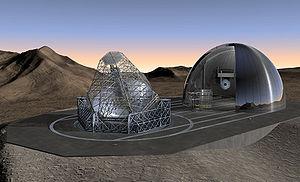
Un télescope géant est un télescope optique dont le miroir primaire a un diamètre supérieur à 20 mètres. L'établissement de trois télescopes de cette classe est actuellement en route, avec des dates de mise en service prévues comprises entre 2024 et 2027. Une fois construits, ce seront les plus grands télescopes optique du monde.
L'Overwhelmingly Large Telescope, ou en français « télescope extrêmement grand », était un projet de l'observatoire européen austral visant à concevoir un télescope doté d'un miroir primaire de 100 mètres de diamètre. Sa résolution angulaire serait 40 fois plus importante que Hubble, ce qui la fait descendre sous la milliseconde d'arc.
Le Télescope géant européen, en anglais Extremely Large Telescope, est un télescope terrestre, faisant partie de la série des trois télescopes géants en cours de construction, qui doit être inauguré en 2025. Construit par l'Observatoire européen austral il doit permettre des avancées majeures dans le domaine de l'astronomie grâce à son miroir primaire d'un diamètre de 39 mètres.